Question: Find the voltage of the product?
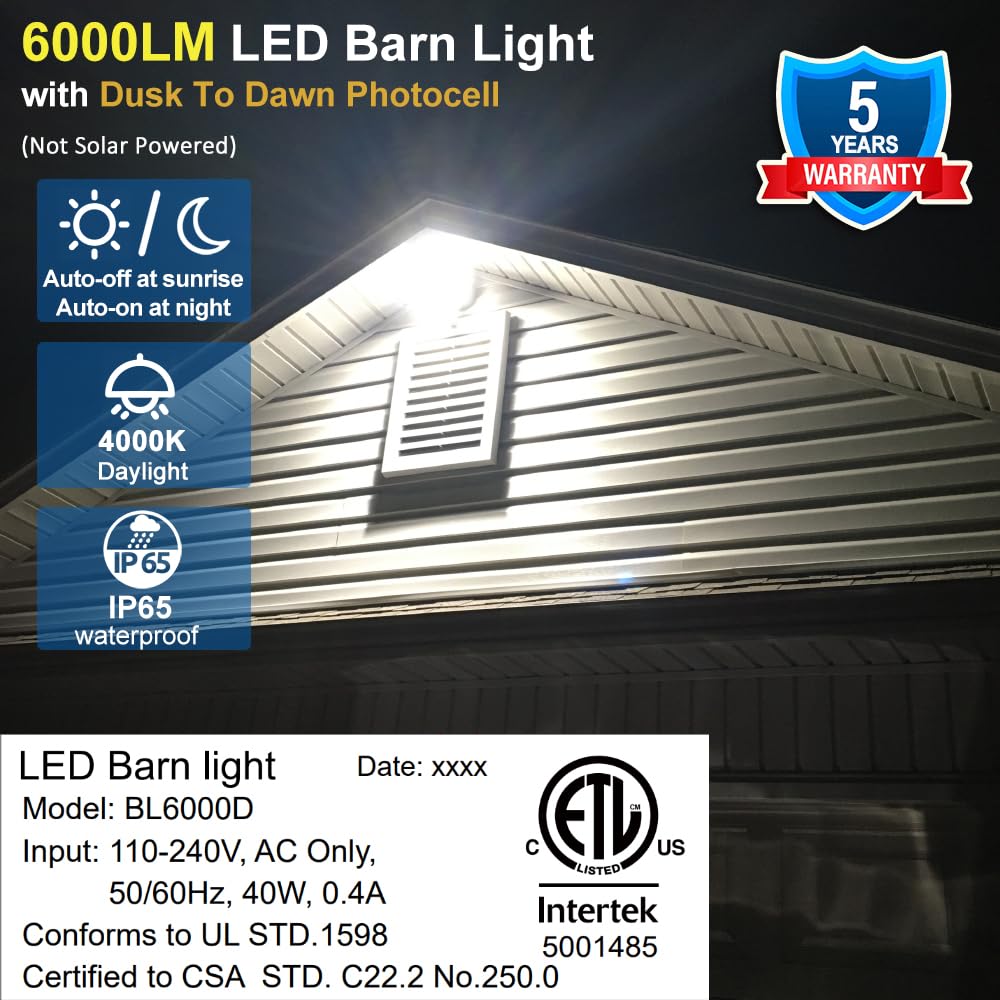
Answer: [110.0, 240.0] volt